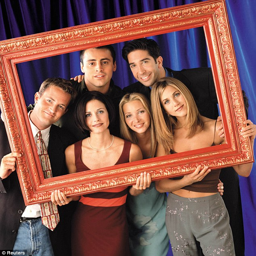
happy memories : actor and the rest of tv sitcom cast back